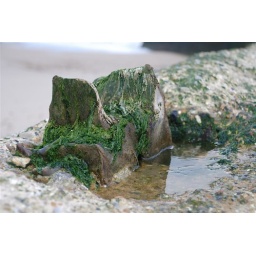
A castle by a lake